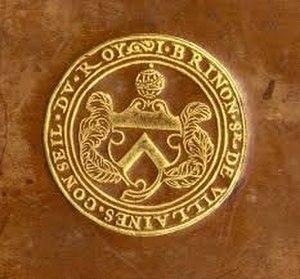
Un des fer des reliures de Jean II Brinon, à ses armes (Lyon BM).
Jean II Brinon est un parlementaire, lettré, mécène et bibliophile français, né vers 1520 et mort à Paris en 1555.